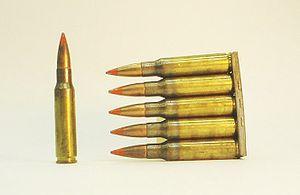
Une munition traçante est un type de munition muni d'un dispositif pyrotechnique émettant de la lumière tout au long de la trajectoire vers la cible. L'ogive étant très visible à l'œil nu, elle permet au tireur de suivre la trajectoire de la balle par rapport à la cible afin d'apporter des corrections à sa visée. Mélangées avec d'autres types de munitions, elles équipent les magasins des armes automatiques comme les mitrailleuses et les canons automatiques.